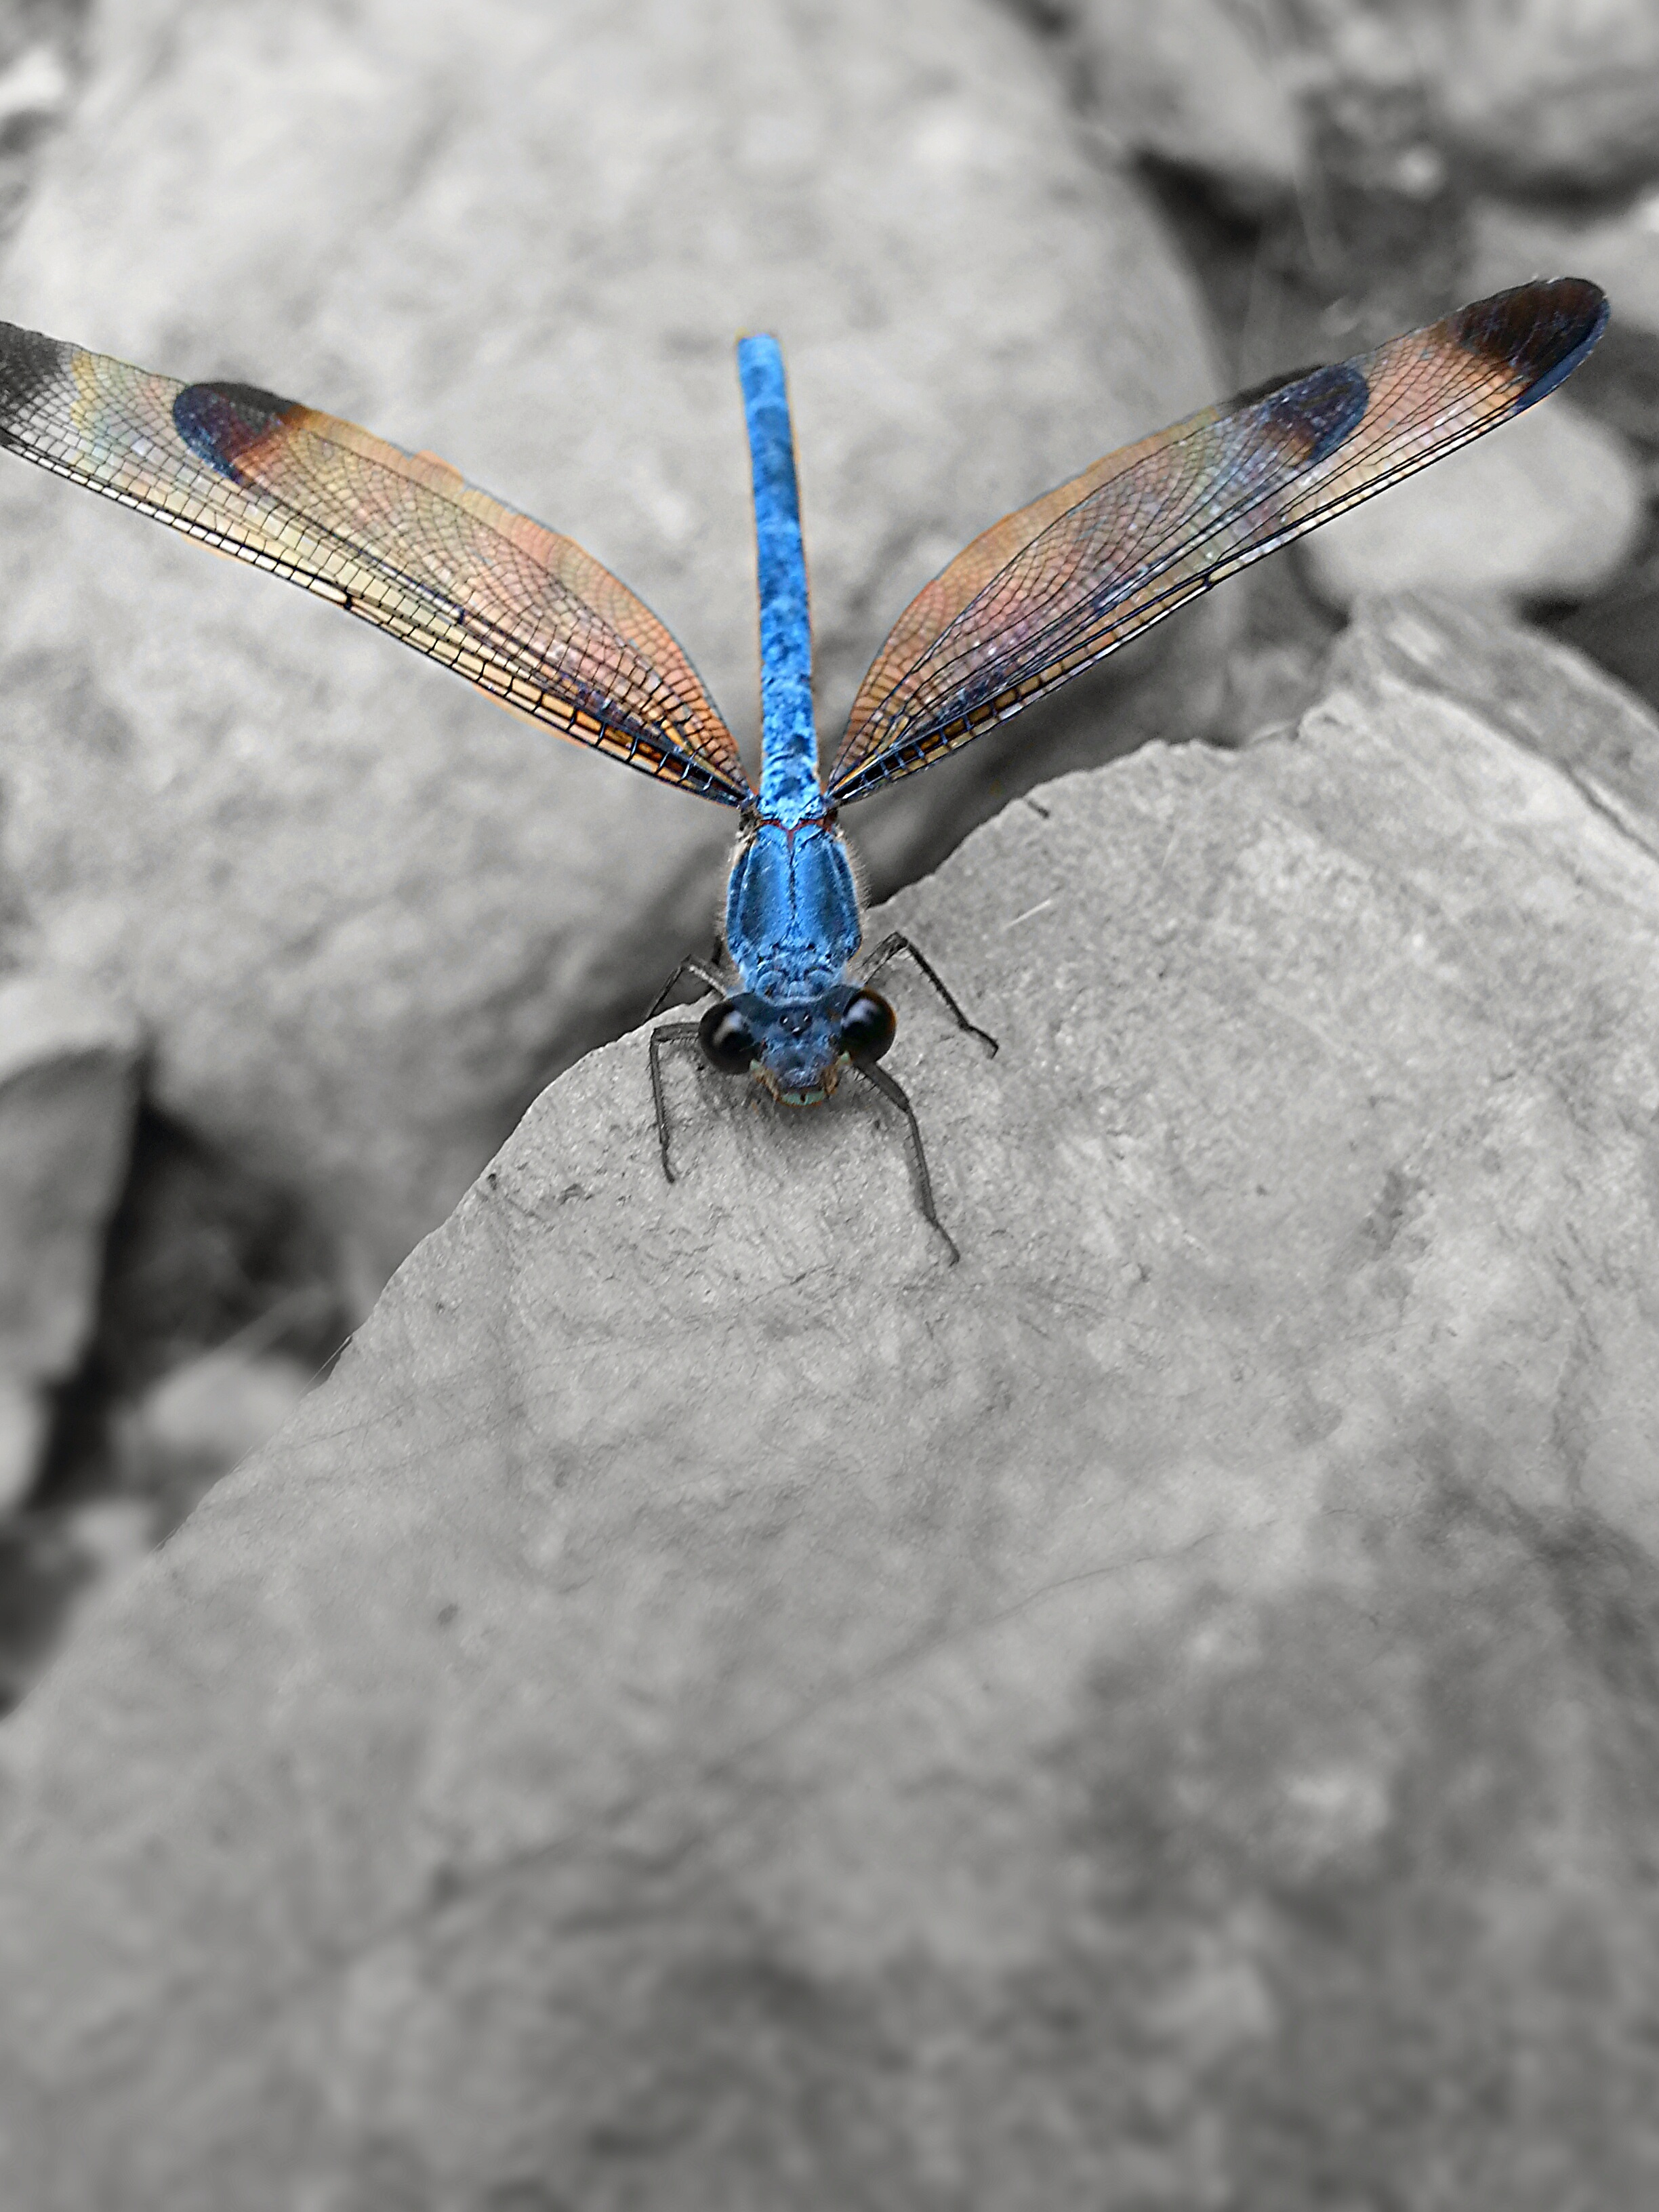
wing, photography, animal, insect, helicopter, fauna, invertebrate, close up, dragonfly, macro photography, arthropod